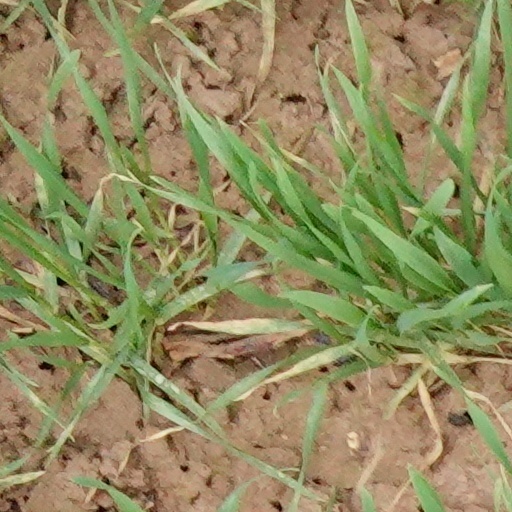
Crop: wheat